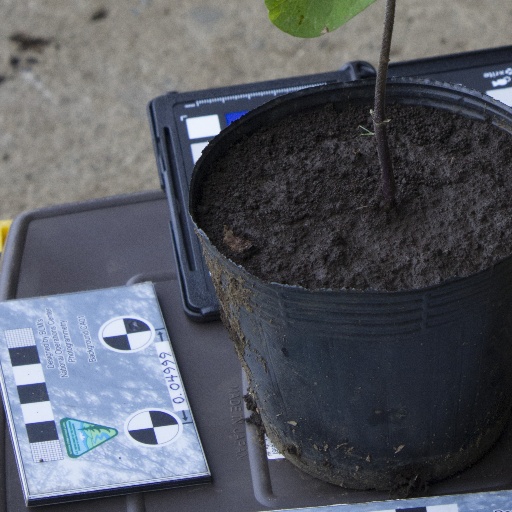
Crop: soybean